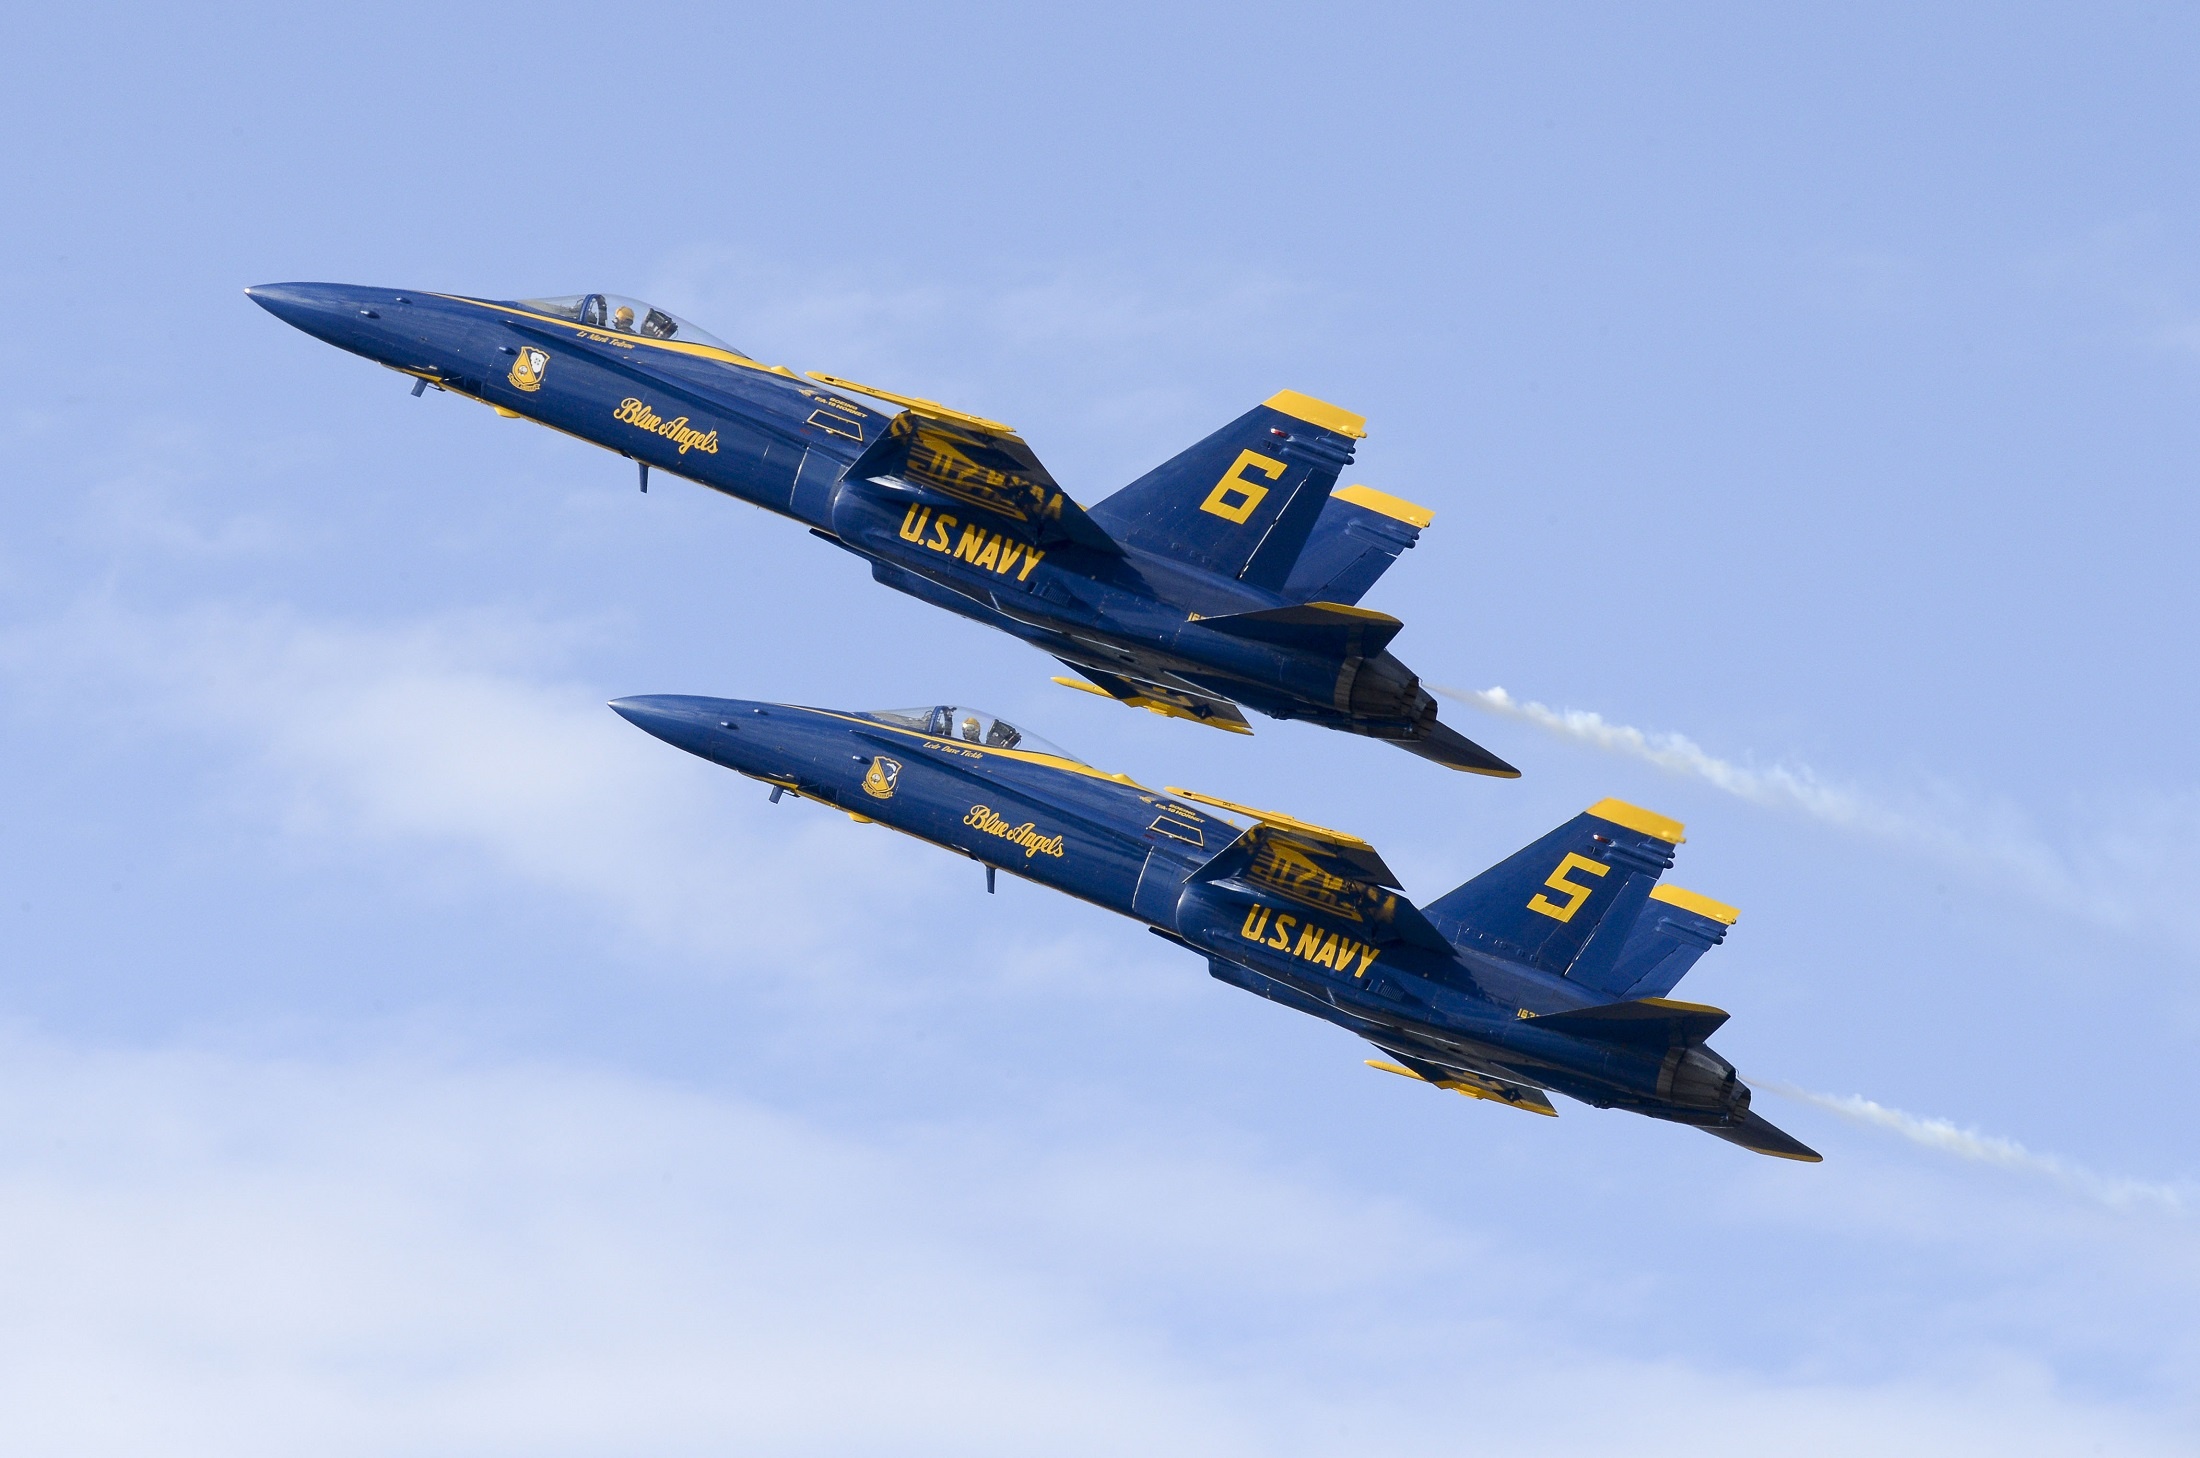
airplane, aircraft, jet, vehicle, aviation, show, training, team, airplanes, precision, navy, demonstration, sortie, planes, maneuvers, blue angels, air show, air force, jet aircraft, aerobatics, team work, fighters, fighter aircraft, military aircraft, monoplane, atmosphere of earth, grumman f8f bearcat, sukhoi su 27